David Cameron

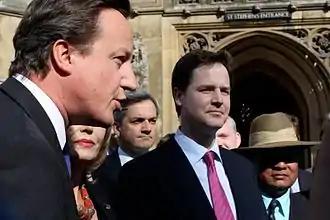
In 2009 as leader of the opposition, with Lib Dem leader Nick Clegg, who later became deputy prime minister, and Lib Dem spokesman Chris Huhne

His Shadow Cabinet appointments included MPs associated with the various wings of the party. Former leader William Hague was appointed to the foreign affairs brief, while both George Osborne and David Davis were retained, as shadow chancellor of the Exchequer and Shadow Home Secretary, respectively. Hague, assisted by Davis, stood in for Cameron during his paternity leave in February 2006. In June 2008 Davis announced his intention to resign as an MP, and was immediately replaced as shadow home secretary by Dominic Grieve; Davis' surprise move was seen as a challenge to the changes introduced under Cameron's leadership.